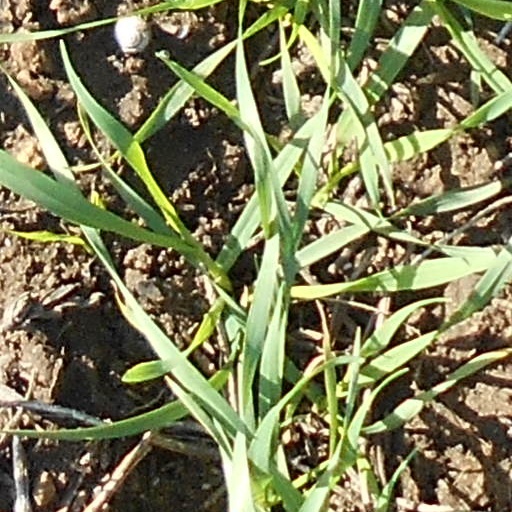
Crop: wheat